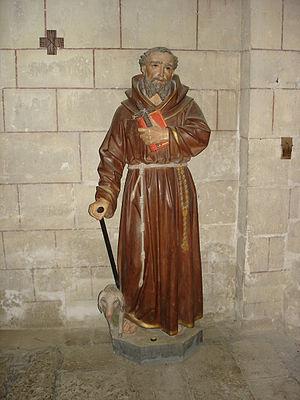
Sus domesticus est une espèce de mammifères domestiques omnivores de la famille des Porcins, ou Suidés. Appelé porc ou cochon ou encore cochon domestique, il est resté proche du sanglier avec lequel il peut se croiser.
L’ergotisme est une maladie affectant l'Homme ou les animaux herbivores qui résulte d'une intoxication par ingestion d’alcaloïdes produits par l'ergot du seigle ou d'autres espèces du genre Claviceps. Ces champignons parasitent notamment le seigle, mais aussi d’autres céréales, ainsi que des graminées fourragères. Plus récemment, l'ergotisme a pu être lié à l'administration de certains médicaments dérivés de l’ergoline.
Antoine le Grand, également connu comme Antoine d'Égypte, Antoine l'Ermite, ou encore Antoine du désert, est un moine considéré comme le père du monachisme chrétien. Sa vie nous est connue par le récit qu'en a fait Athanase d'Alexandrie vers 360. Il serait né vers 251 et mort vers 356 à l'âge de 105 ans, entre les bras de ses deux disciples, Macaire l'Ancien ou Macaire d'Égypte et Amathas.